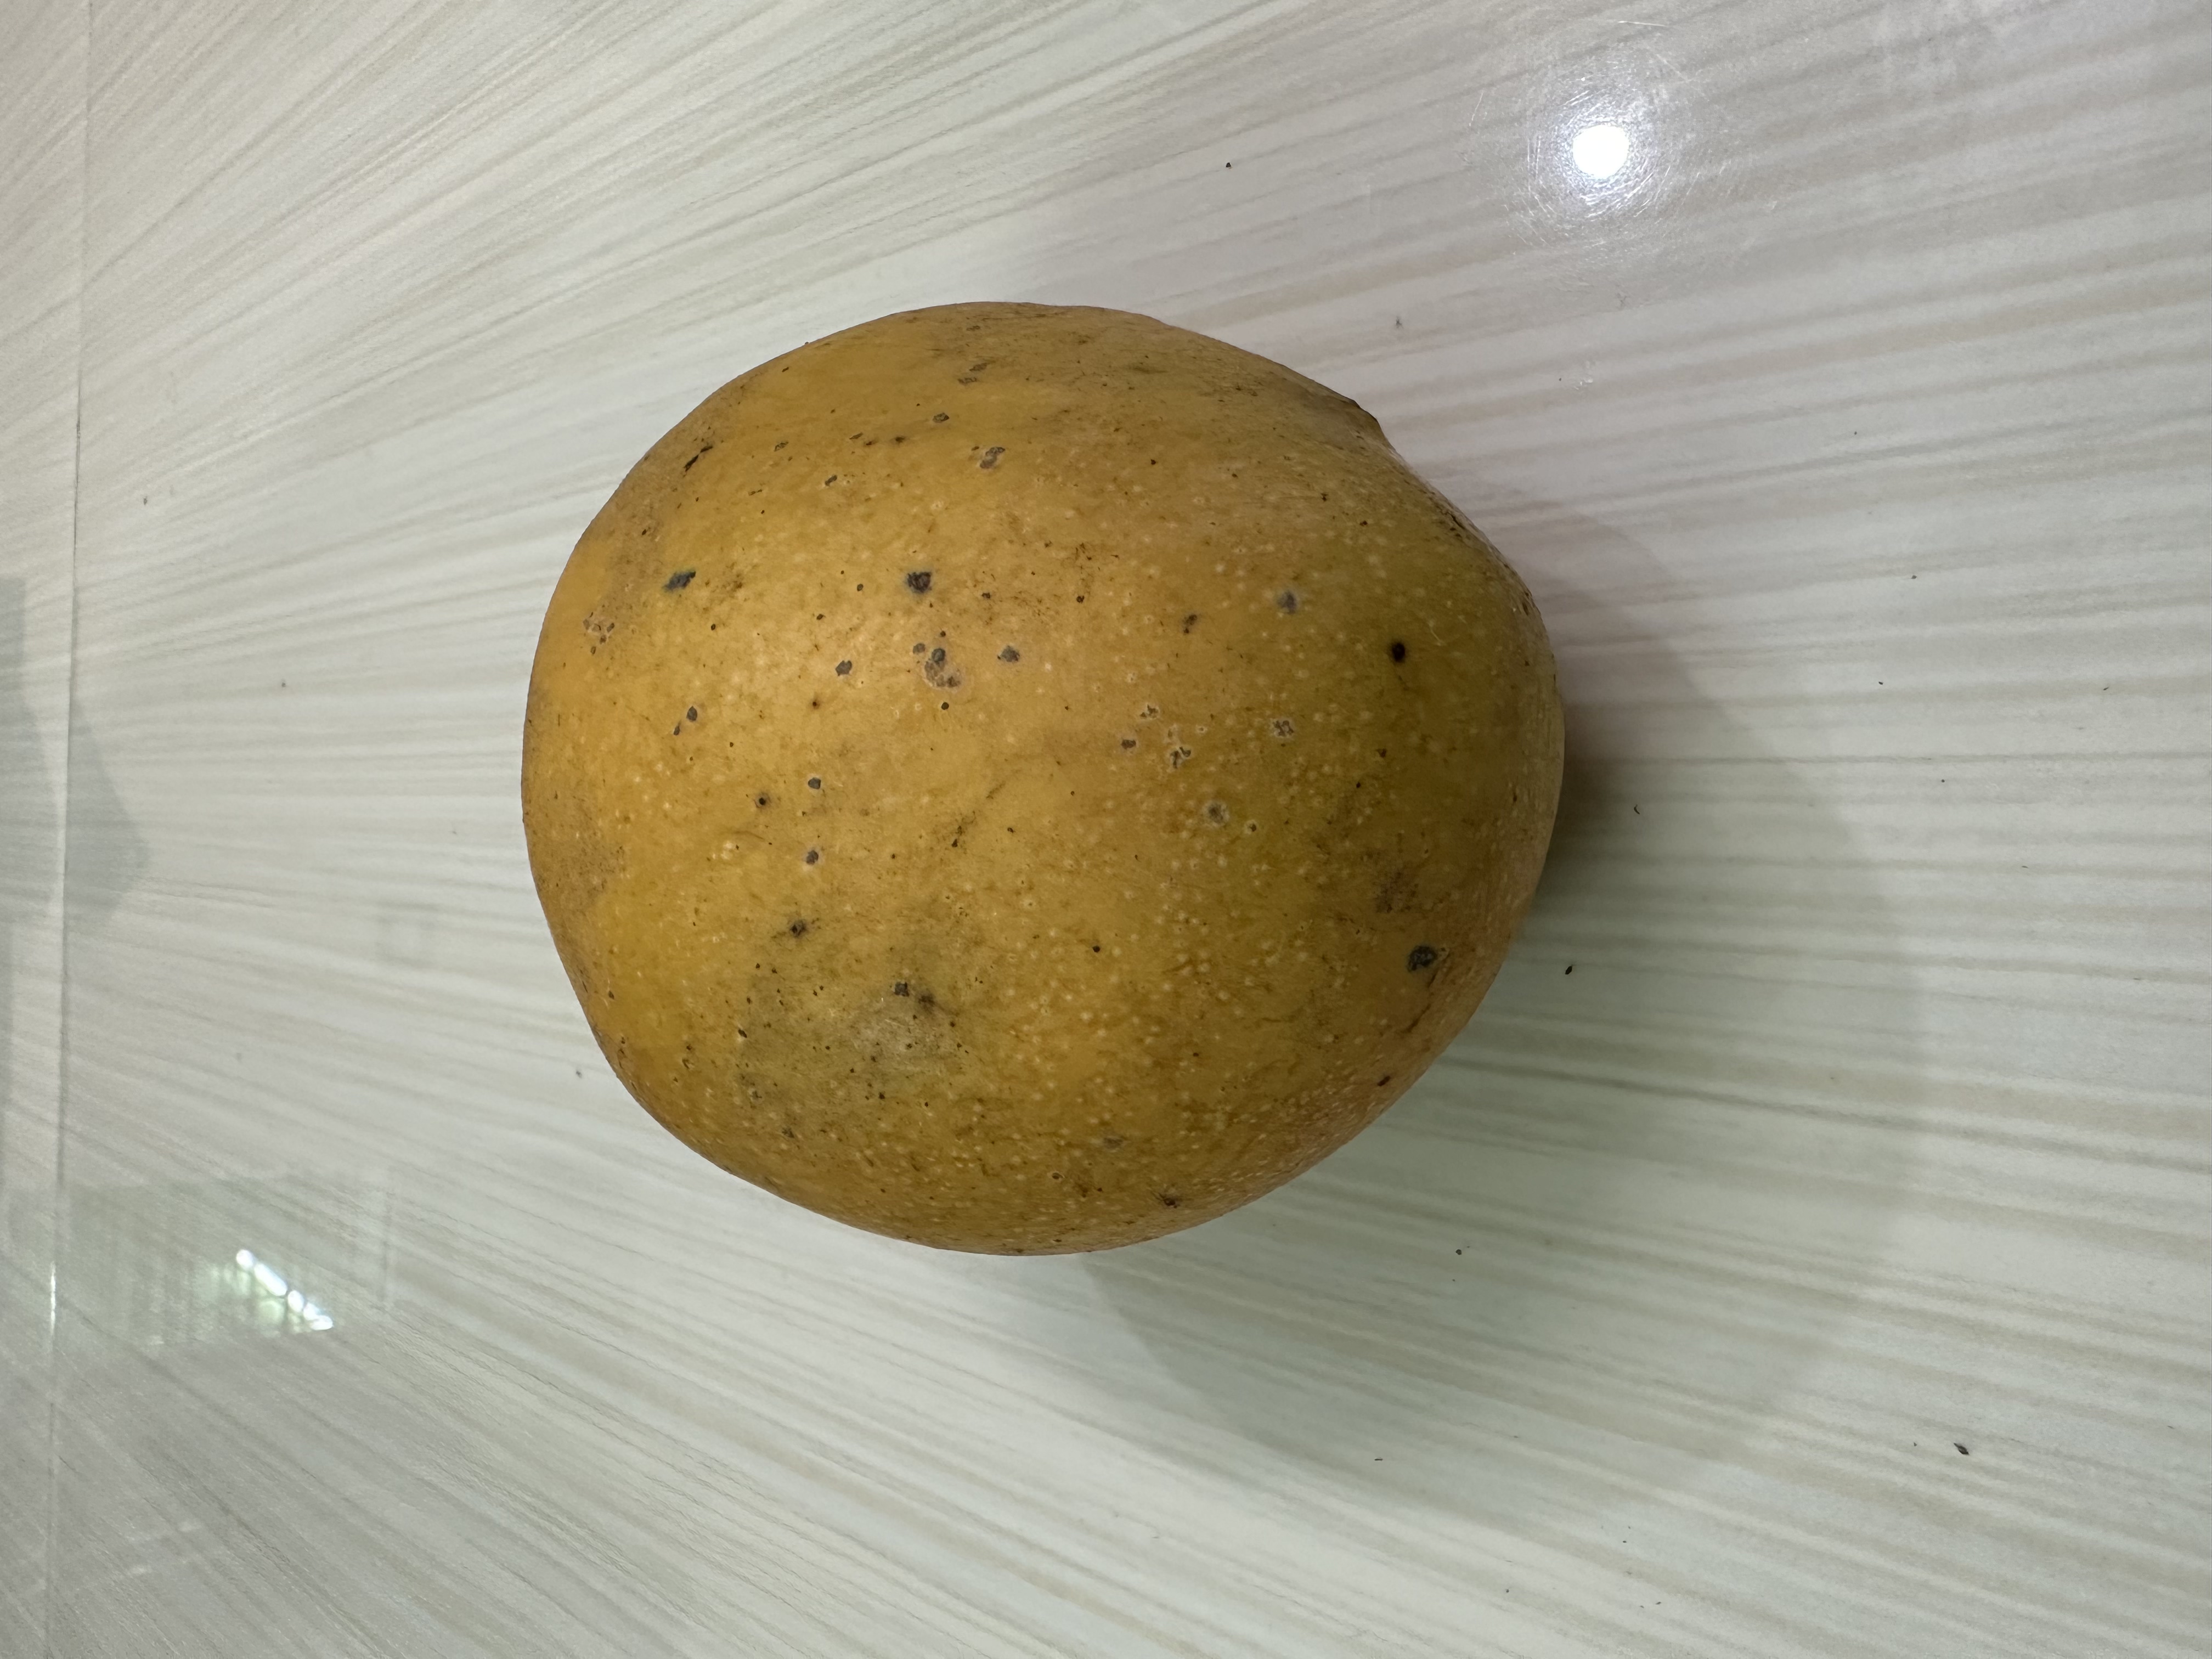
Mango variety: Bari-4